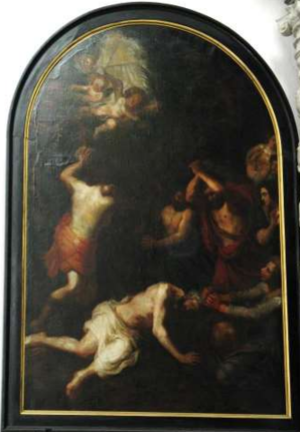
Hendrik Herregouts, né en 1633 à Malines et mort en 1704 à Anvers est un peintre baroque flamand de l'école d'Anvers. Il se spécialisait surtout dans la peinture d'histoire et de portrait.